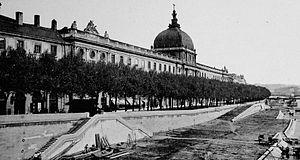
Dictionnaire illustré des communes du département du Rhône. Tome 2 / par MM. E. de Rolland et D. Clouzet.
Michel Louis Temporal, né le 13 janvier 1886 à Lyon et mort le 7 juillet 1944 à Saint-Rambert-en-Bugey dans le département de l'Ain, est un médecin militaire français, maire de Saint-Rambert-en-Bugey de 1935 à 1944, qui fut pris en otage puis fusillé par les troupes allemandes. Il était capitaine de l'Armée Française par décret du 14 juin 1932 et officier de la Légion d'honneur par décret du 23 décembre 1936.